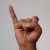
The image shows a hand gesture representing the letter 'I' in Indian Sign Language.